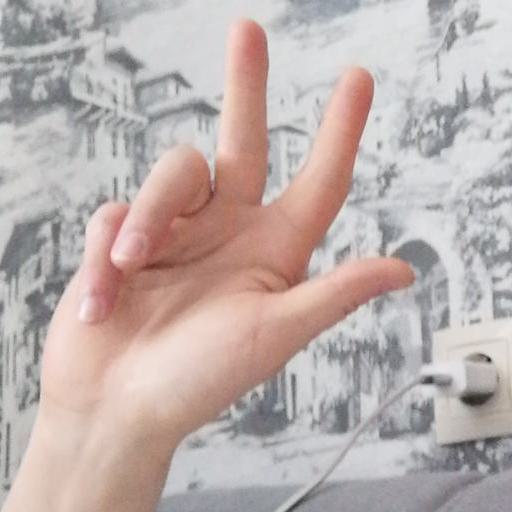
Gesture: three2